Bystry Canal

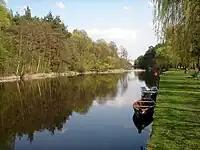
Bystry Canal in forested area near Augustów

Next the canal passes through a forested area of spruce, pine and occasionally rising just above the water alders and willows. Here and there on the edges, especially on the left, on the bank of a dry, comfortable place to rest and camping.